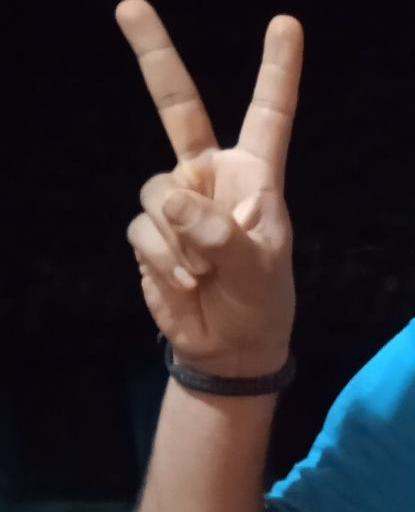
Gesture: peace